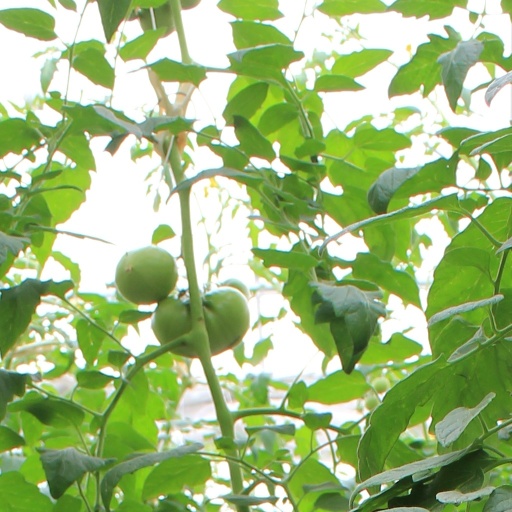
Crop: tomato